Marvel Cooke

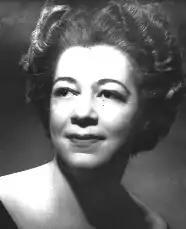
Marvel Cooke, 1950s

Marvel Jackson Cooke (April 4, 1903 – November 29, 2000) was a pioneering American journalist, writer, and civil rights activist. She was the first African-American woman to work at a mainstream white-owned newspaper.